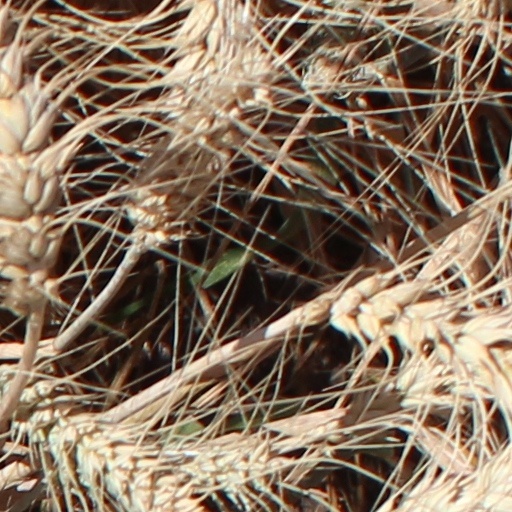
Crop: wheat